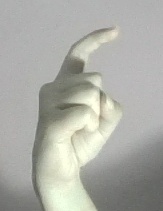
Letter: ra